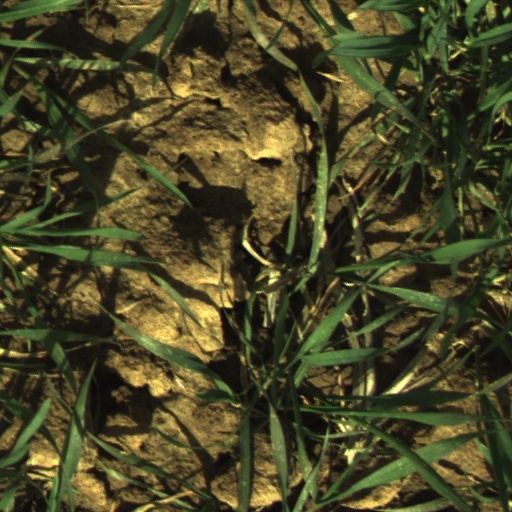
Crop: wheat